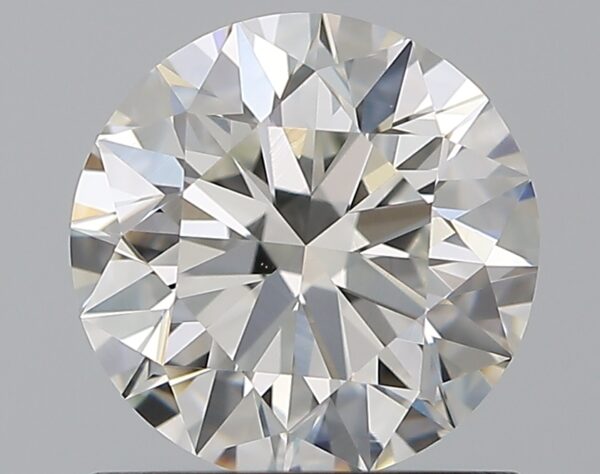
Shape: round
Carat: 1.03
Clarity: VS1
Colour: H
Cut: EX
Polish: EX
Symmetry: EX
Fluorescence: N
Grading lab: GIA
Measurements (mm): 6.42 x 6.46 x 4.01